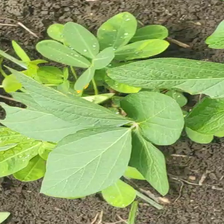
Weed species: Sicklepod_(Senna obtusifolia)